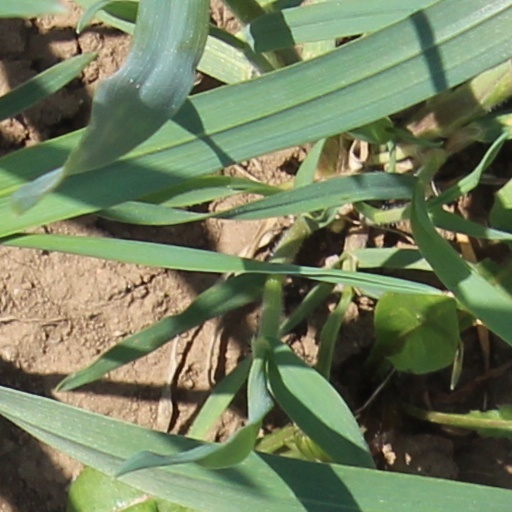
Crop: wheat